2022 24 Hours of Le Mans

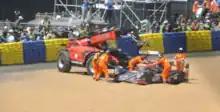
United Autosports USA's No. 22 Oreca was involved in a first-lap accident with both WRT entries.

The weather was dry at the start, with an air temperature of and a track temperature of . There were 244,200 spectators in attendance. The French tricolour was waved at 16:00 CEST by TotalEnergies CEO Patrick Pouyanné to begin the race, which was led by the pole-sitting Buemi. Will Owen's No. 22 United Autosports USA Oreca, pinched between the WRT cars of Ferdinand Habsburg and LMP2-class pole-sitter Rast at the first corner, was sent into the gravel trap. Owen required recovery by crane to return to the pit lane for repairs (which cost him two laps), and Habsburg's No. 41 car sustained front-end damage and a right rear puncture. The stewards deemed Rast responsible for the accident, and imposed a one-minute stop-and-go penalty. This moved Kubica's No. 9 Prema entry on the inside from fifth to the LMP2 lead. In LMGTE Am, Abril was unable to retain the No. 61 AF Corse Ferrari's class lead; Tincknell used the end of a slow zone at turn one to overtake Jensen and Abril in Dempsey's No. 77 Porsche.